Companion parrot

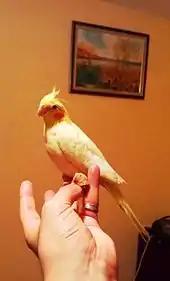
A pet cockatiel on the hand of its companion

While many parrot species do well with well-behaved children, and can be excellent family pets, they are generally not a good "child's" pet due to their potential lifespan and care required. Parrots require consistent daily care and attention and are also longer lived than most other companion animals. Lifespans range from around 15 years for a budgie or lovebird, to 20–30 years for a cockatiel or small conure, up to 80 to 100 years for amazons and macaws—although a more reasonable lifespan for larger parrots is estimated at 50–60 years.